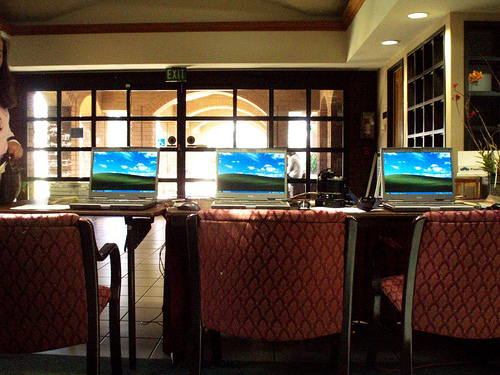
user: Given an image and a question. Answer the question in a short answer. Question: What type of computers are in the photos? Short Answer:
assistant: laptop